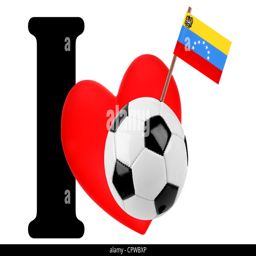
small flag on a red heart and the word i to express love for the national flag